Rob Gilbert

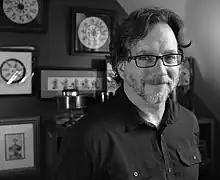
Robby Gilbert 2020

Robby Gilbert (sometimes credited as Rob Gilbert) is an American animator, illustrator, and cartoonist best known for work in educational and interactive media. He illustrated the monthly comic strip, "The Adventures of Ranger Rick," and worked on animation for MTV's "Liquid Television". Additionally, he served as an animation director on early projects for Disney Interactive and as senior animator for Broderbund Software's "Living Books" series. His work often explores the relationships and interconnectivity of many artistic disciplines. Gilbert has taught animation, illustration, and game design at several colleges is currently a professor of animation at Rowan University in Glassboro, New Jersey.